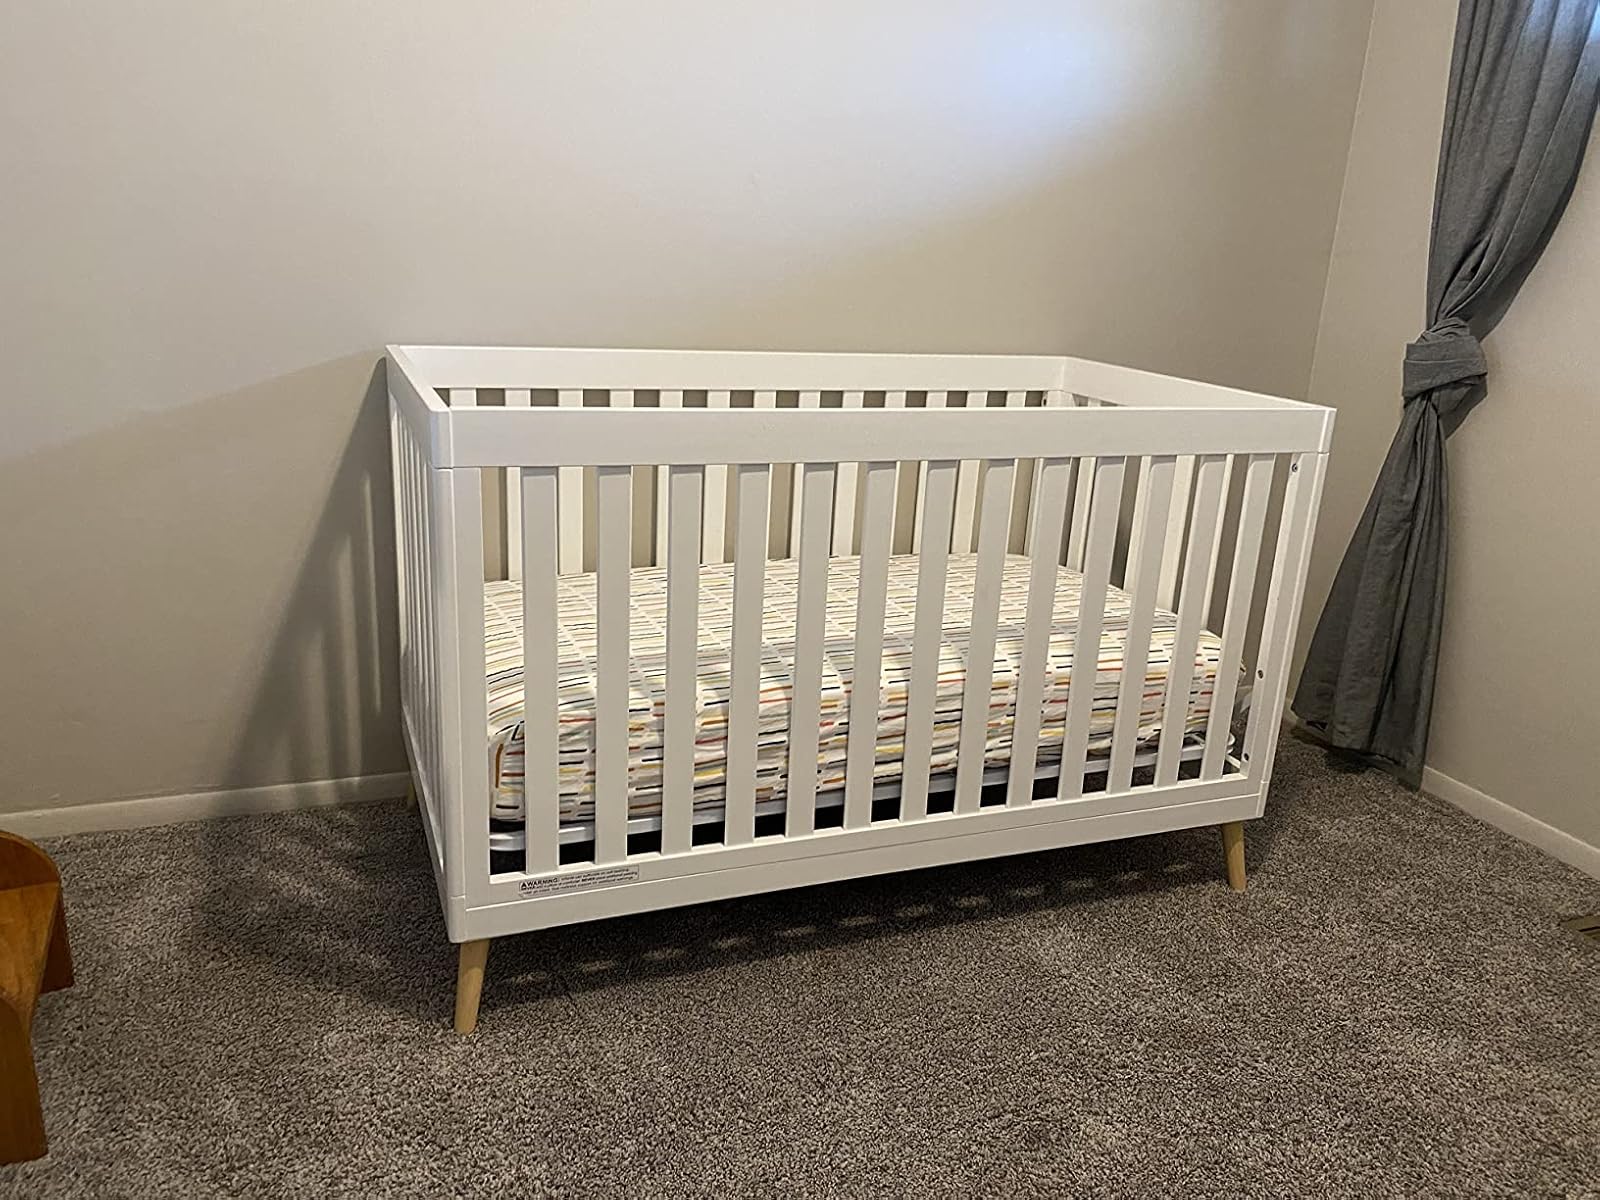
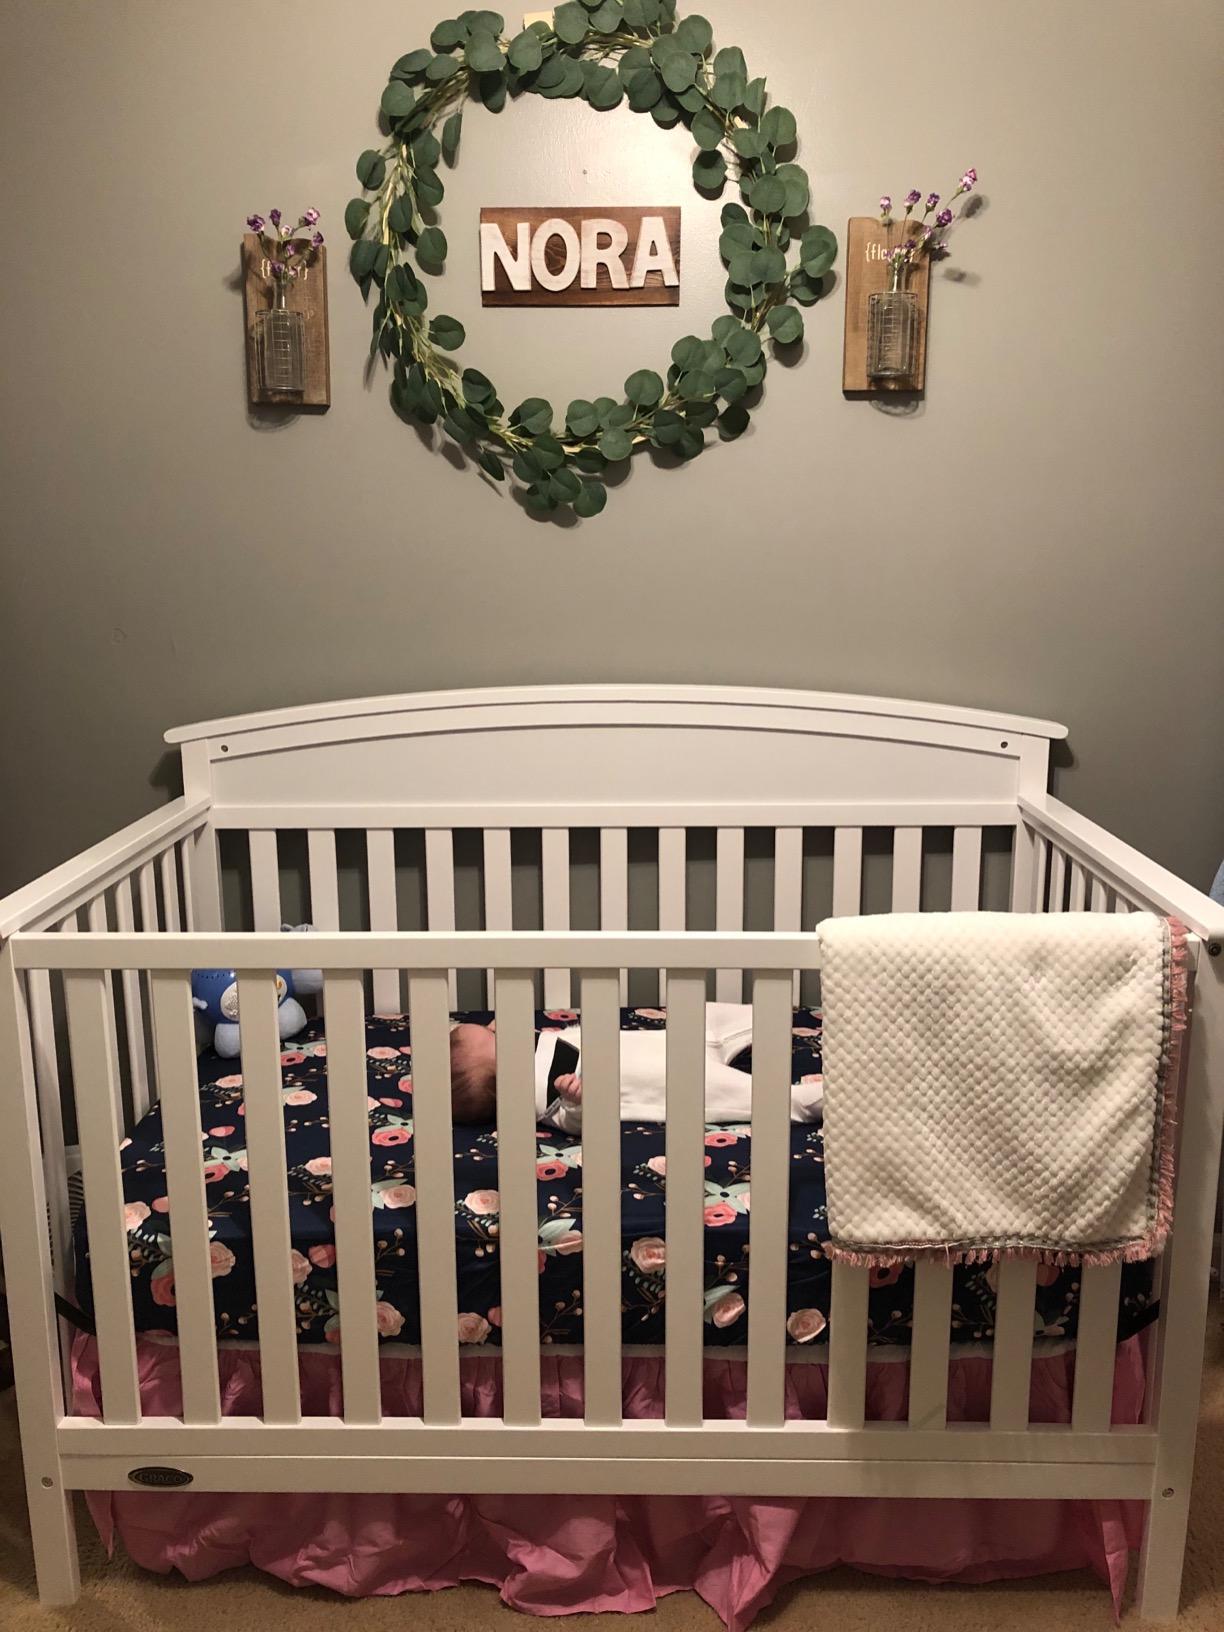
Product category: products_crib
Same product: no